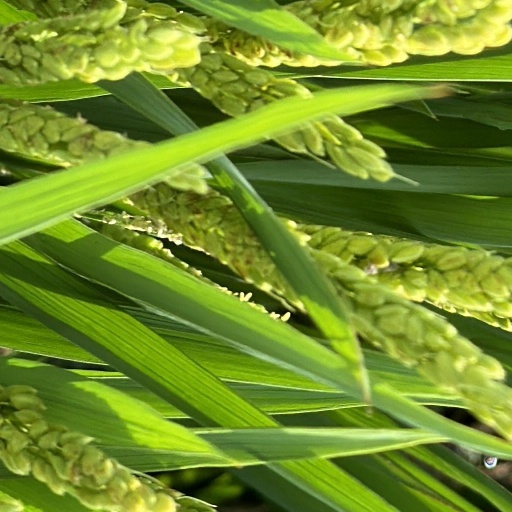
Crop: rice